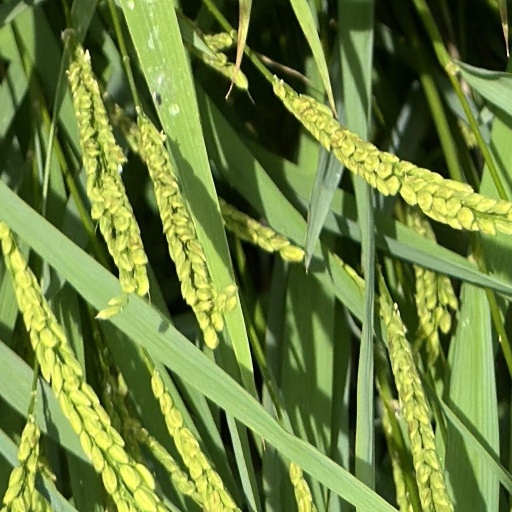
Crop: rice